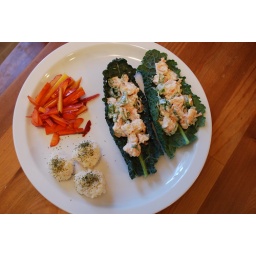
chicken salad in black dinosaur kale leavesleftover carrot saladrice balls sprinkled with kelp (which tastes, thankfully, like NOTHING)